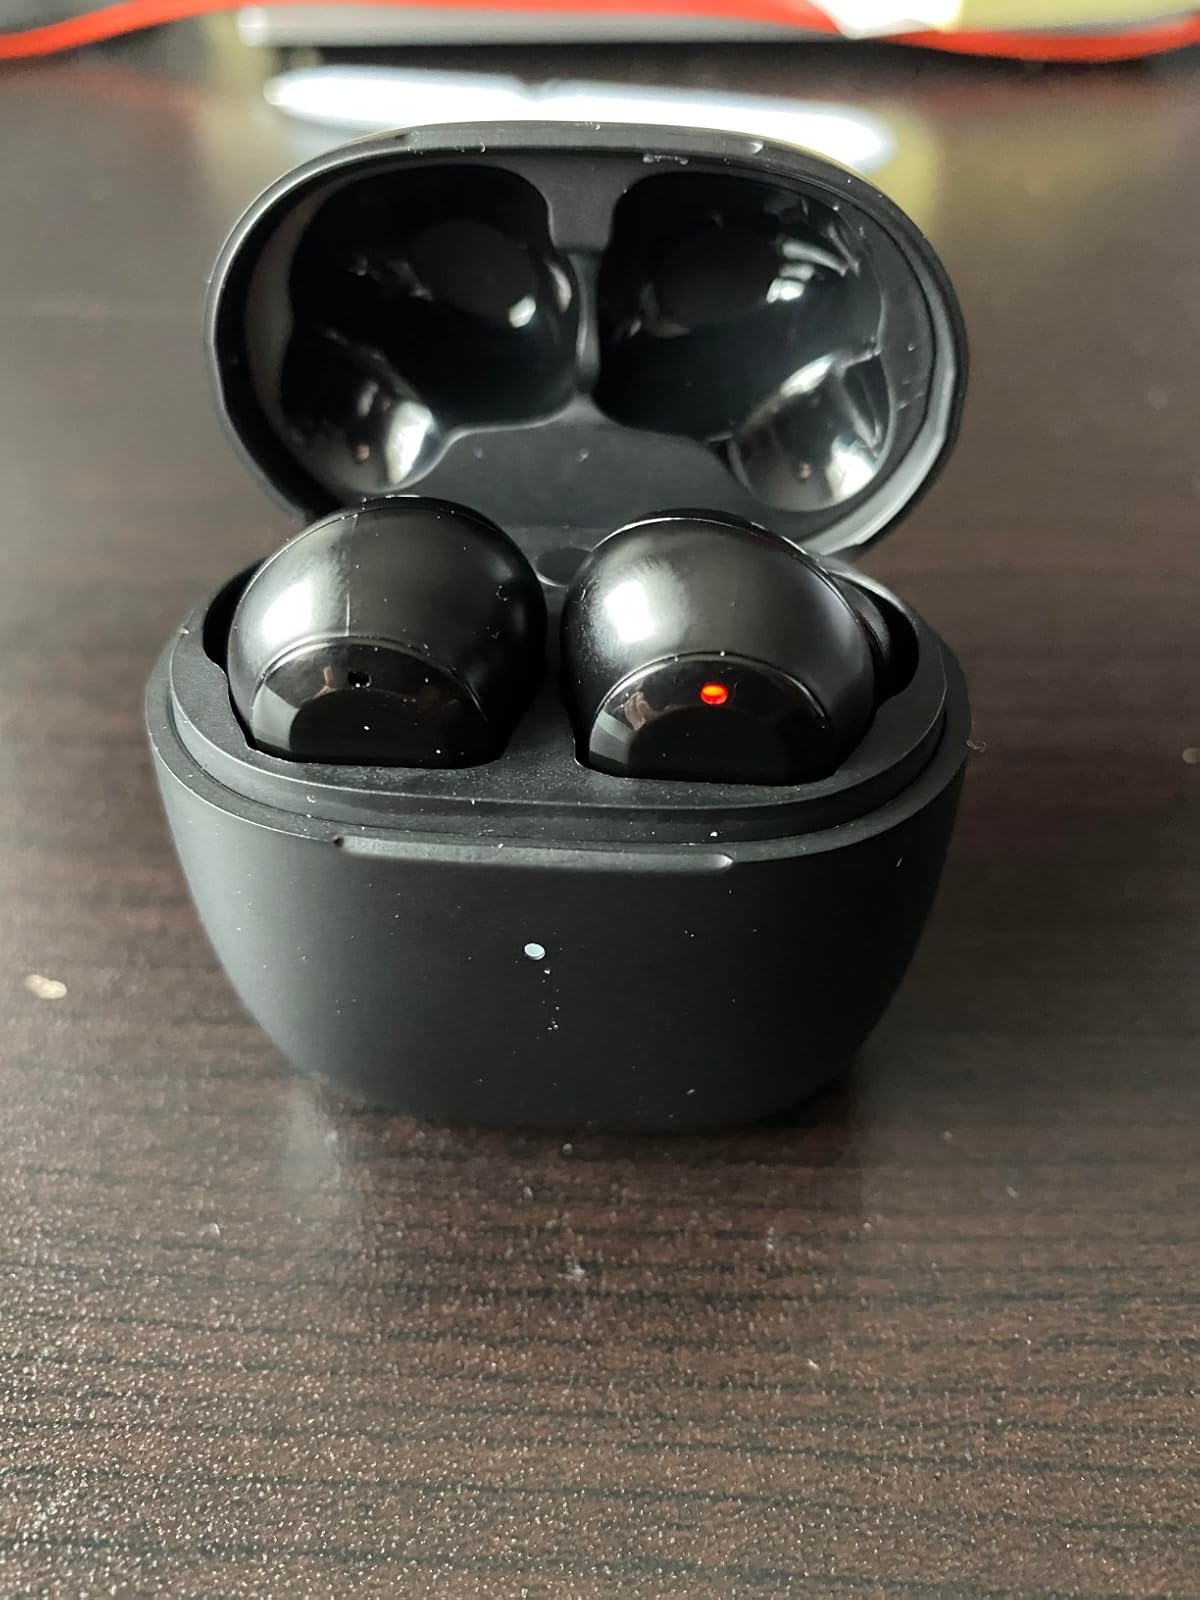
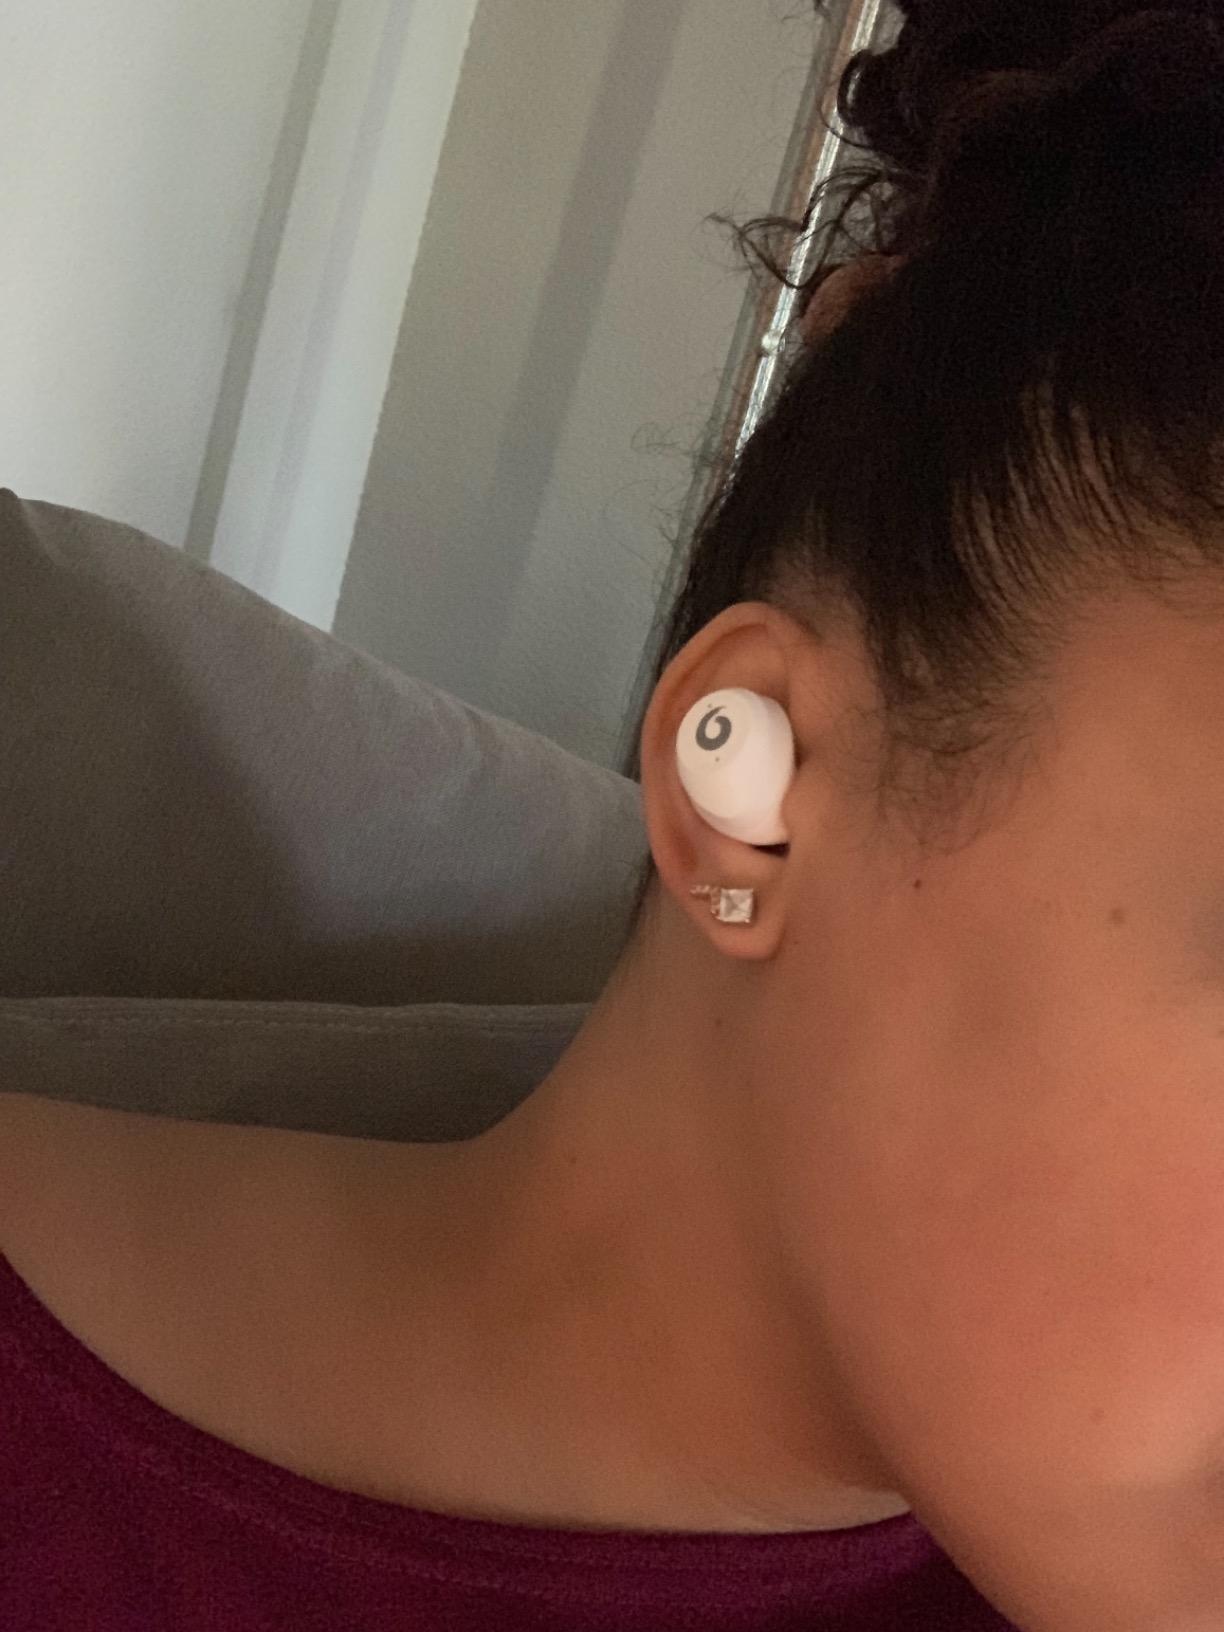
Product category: earbuds
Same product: no